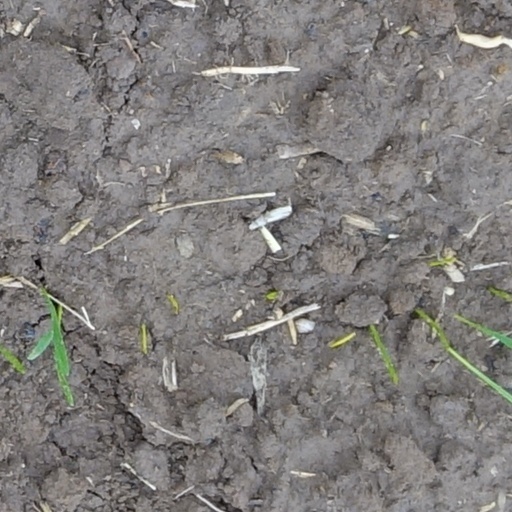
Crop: wheat